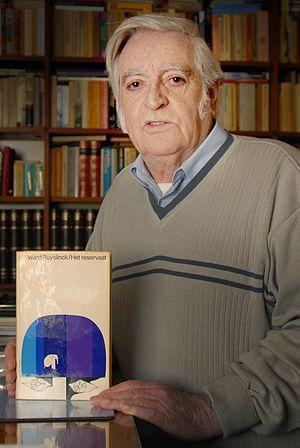
Ward Ruyslinck, pseudonyme de Raymond Charles Marie De Belser, est un écrivain belge d'expression néerlandaise né à Berchem le 17 juin 1929 et mort à Meise le 3 octobre 2014.
Cet article traite de la littérature néerlandaise à partir de la seconde moitié du XXᵉ siècle.